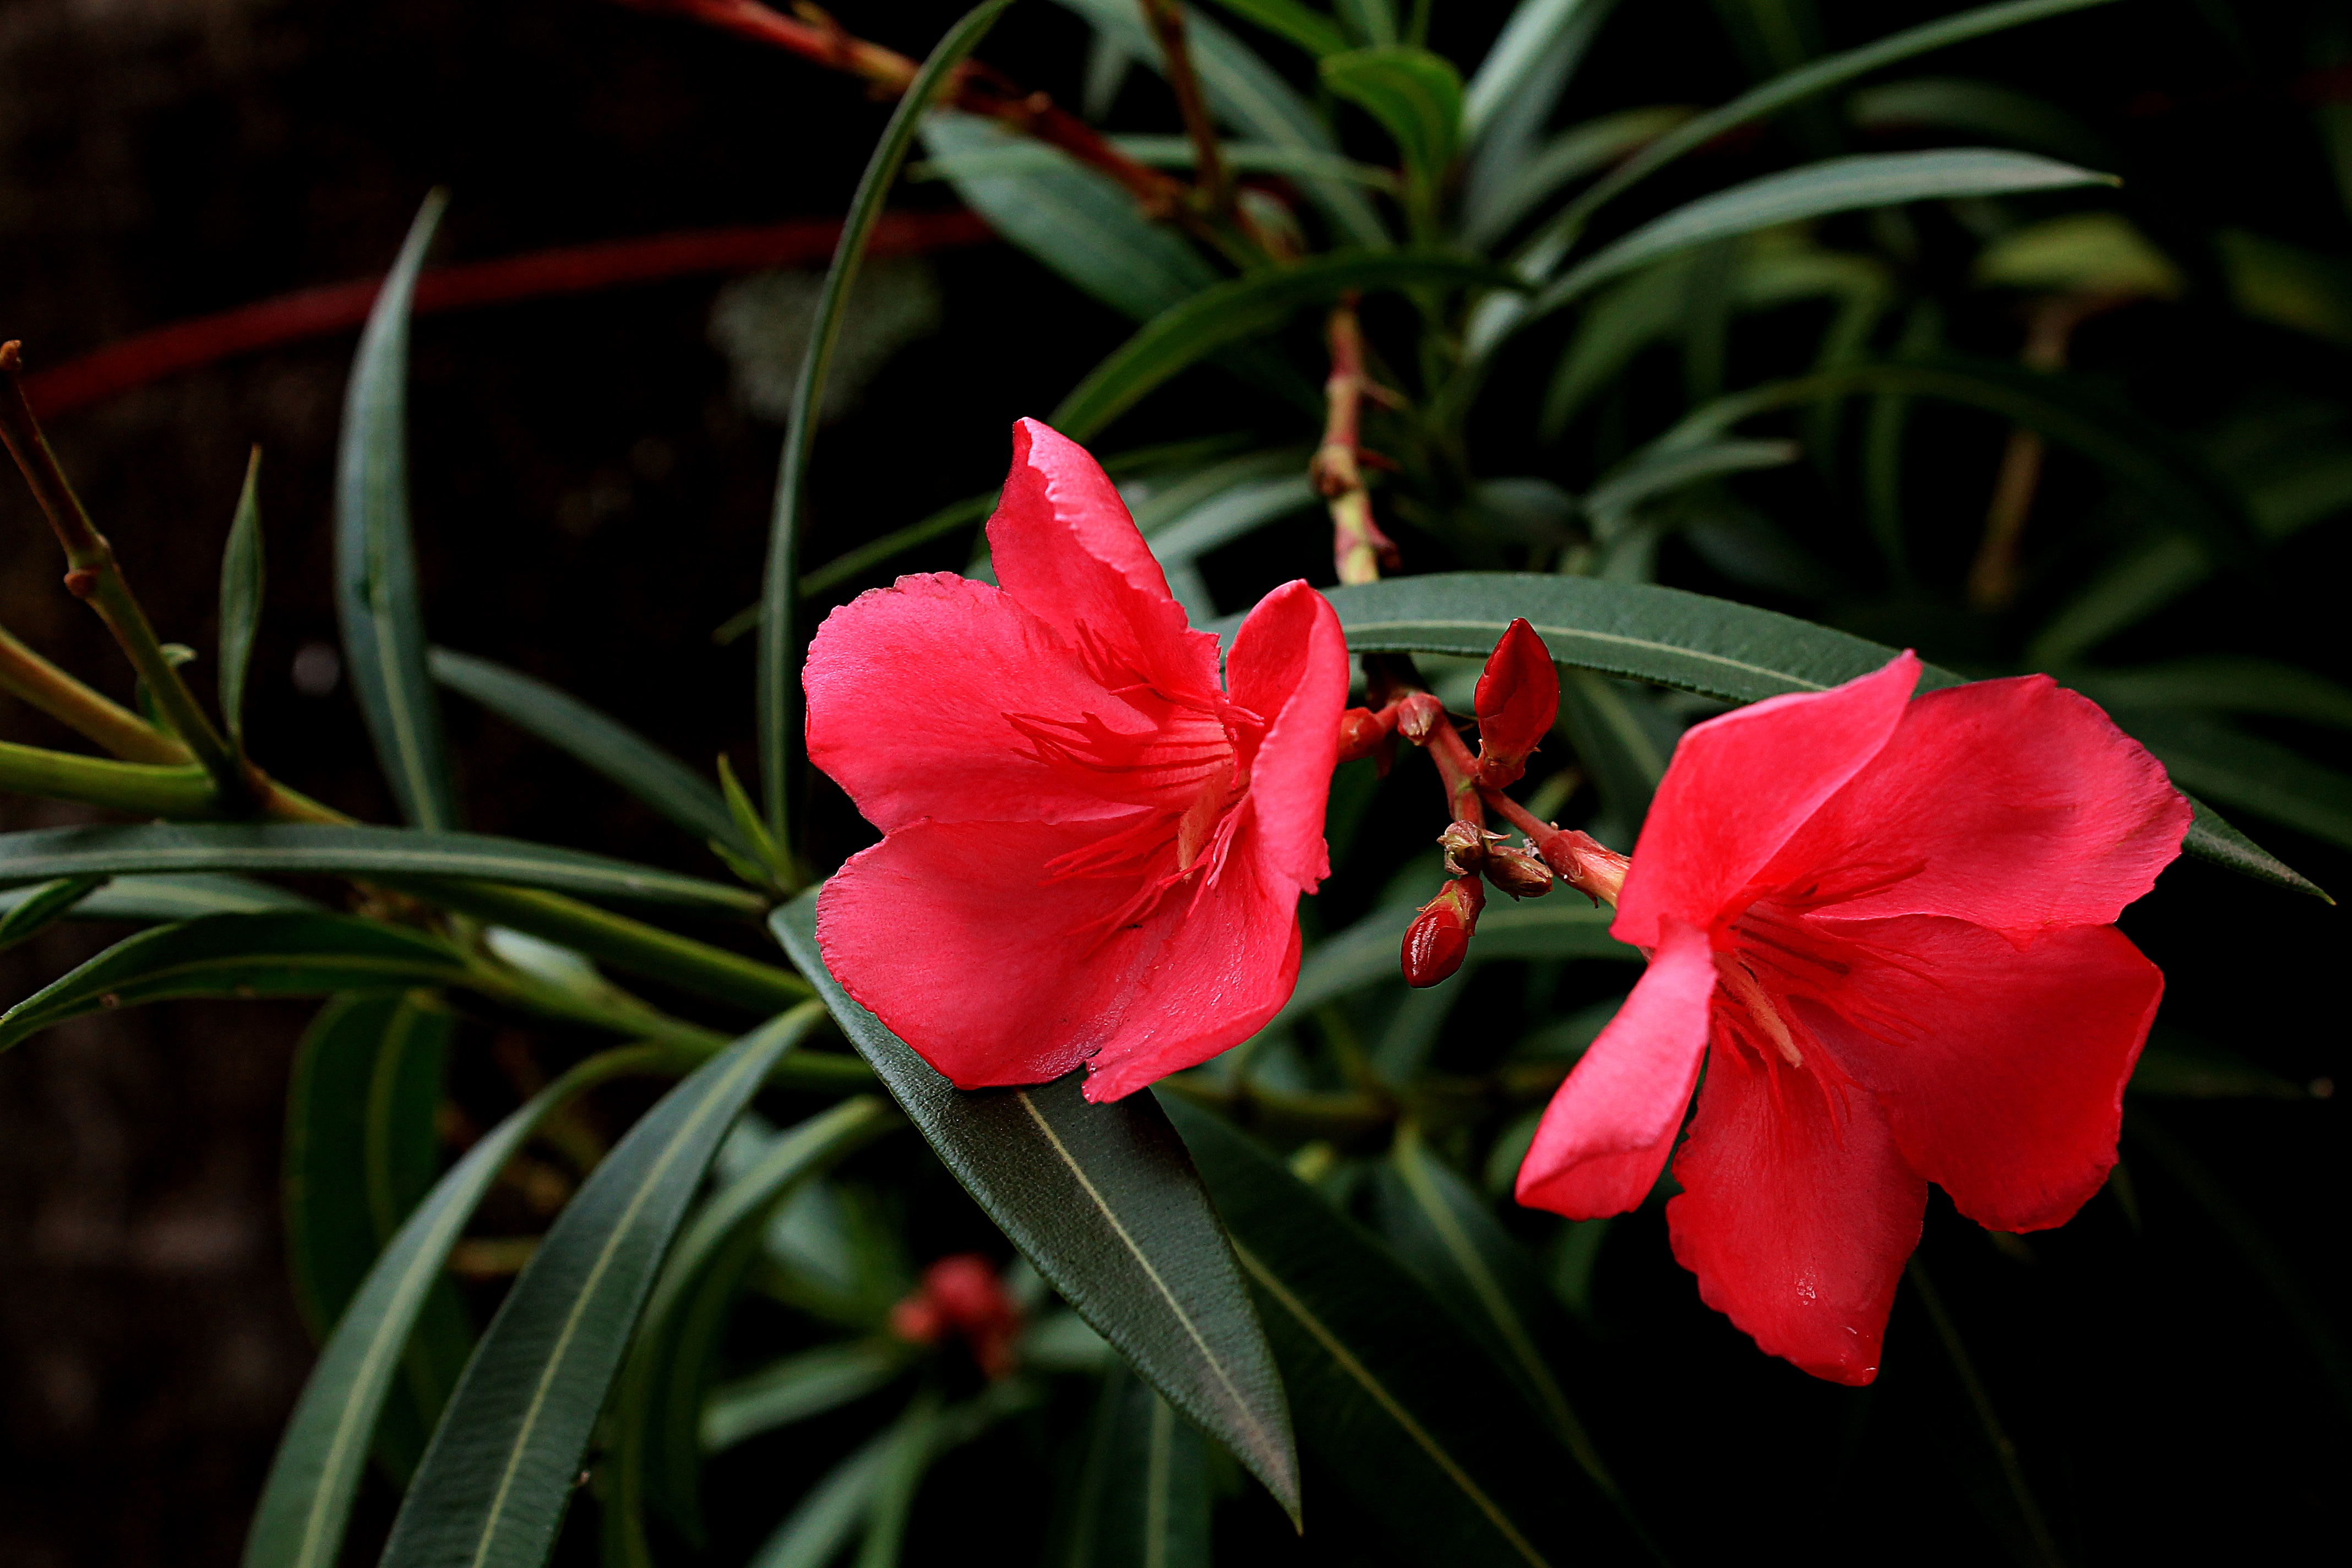
nature, plant, leaf, flower, petal, spring, red, botany, garden, flora, flowers, red flower, shrub, macro photography, flowering plant, flower of the field, land plant